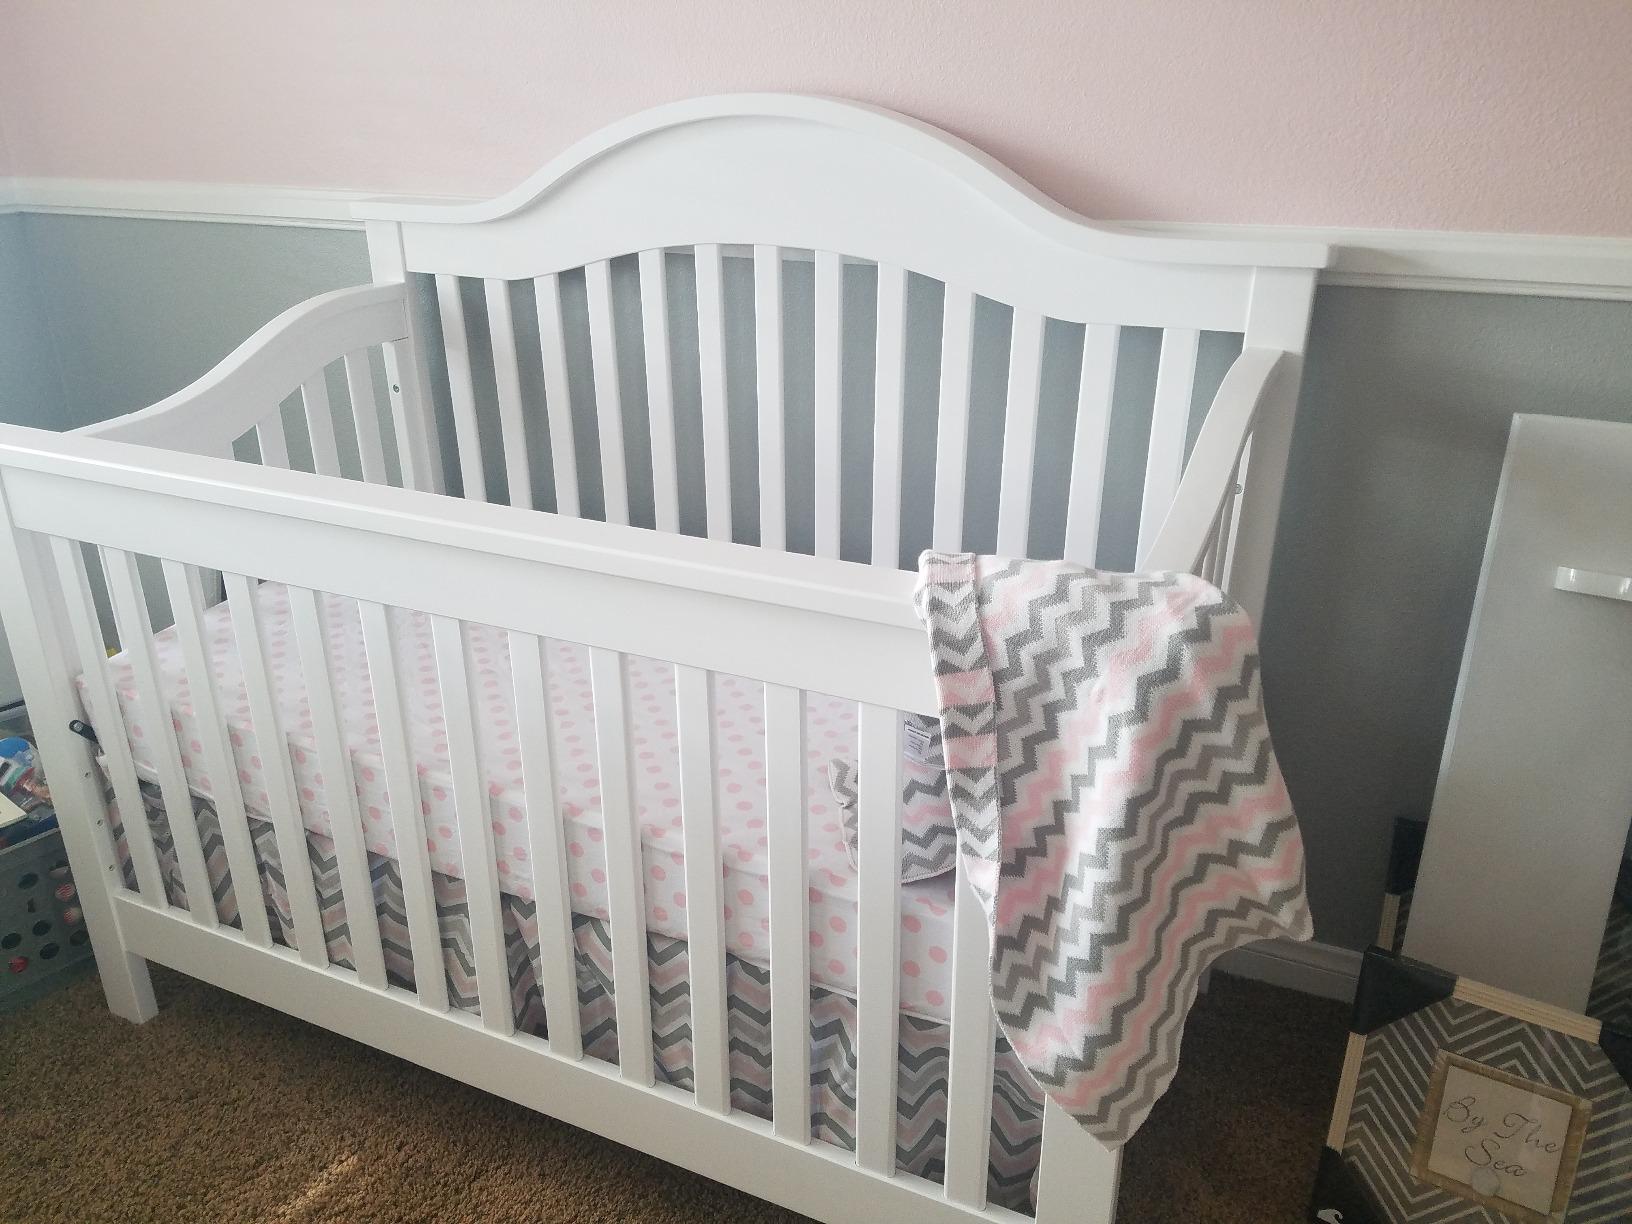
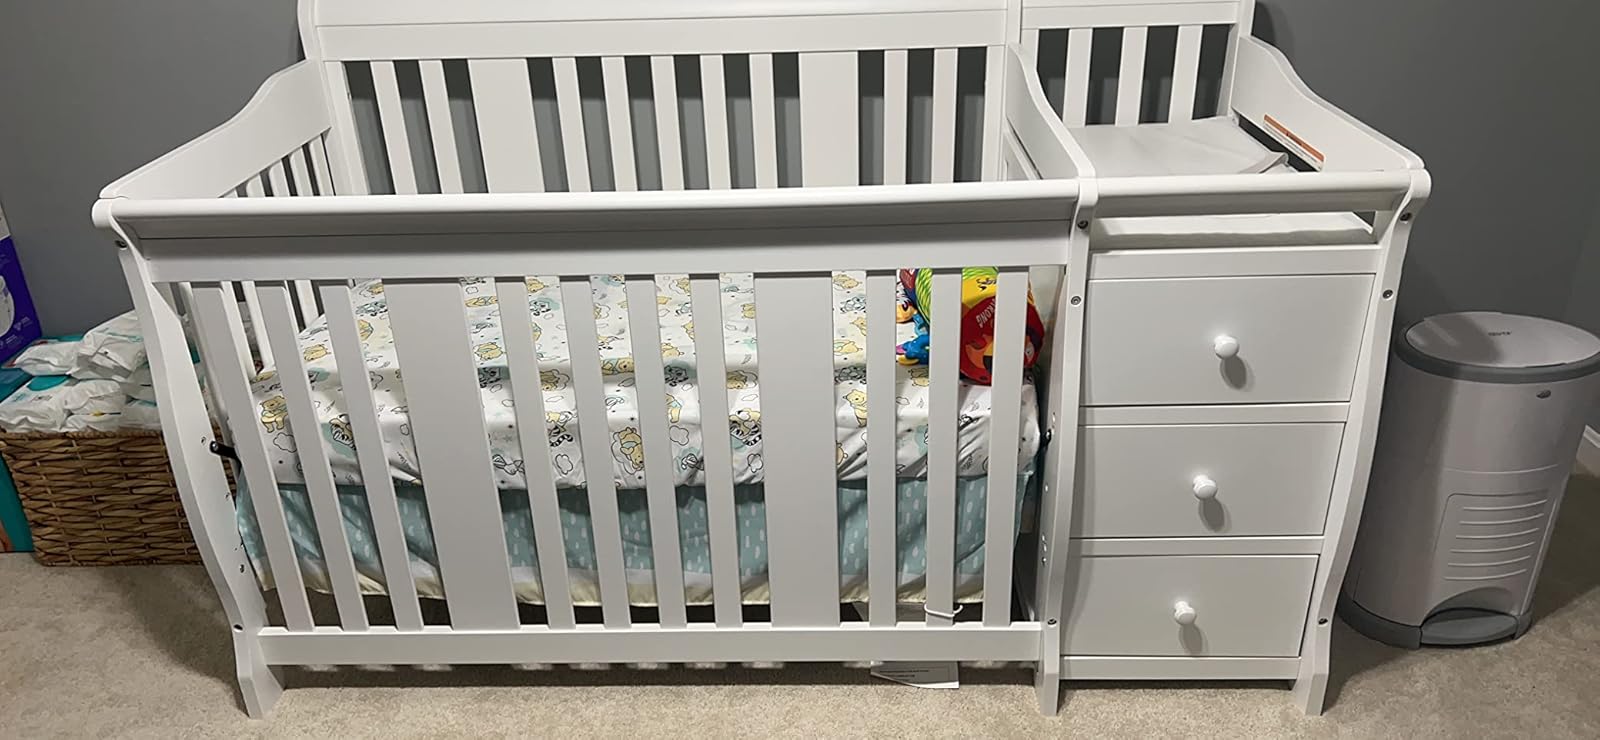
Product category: products_crib
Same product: no